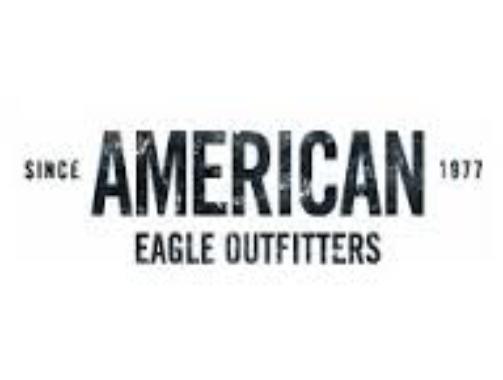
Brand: American Eagle
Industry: Clothes